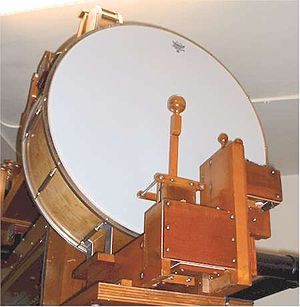
Wurlitzer Opus 2091
Trommen, som også ses øverst til højre på billedet herover.
Wurlitzer Opus 2091 refererer til det Wurlitzer-kinoorgel Opus 2091, som i 1930 blev installeret i Meyer Theatre i Wisconsin, USA. Det kostede 35.000 $, hvilket svarede til 451.780 $ eller 2.525.947 d. kr i 2009. Det tjener som reference og rettesnor til hvad Palladiums kinoorgel kostede, da det blev installeret i 1938, og det kan måske give et fingerpeg om hvad en restaurering af sidstnævnte kan komme til at koste. Wisconsin-orglet er netop blevet total-renoveret.